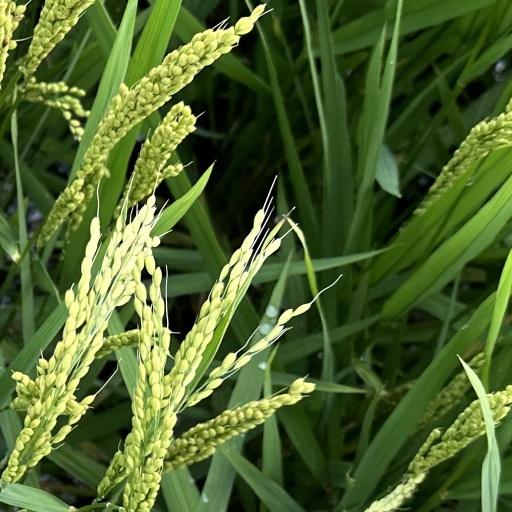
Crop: rice